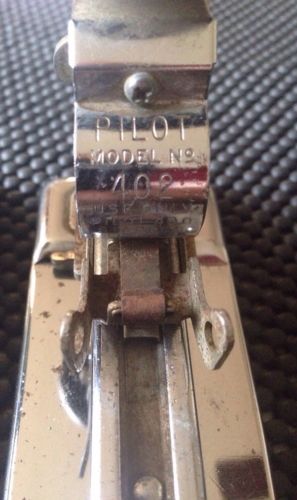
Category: stapler